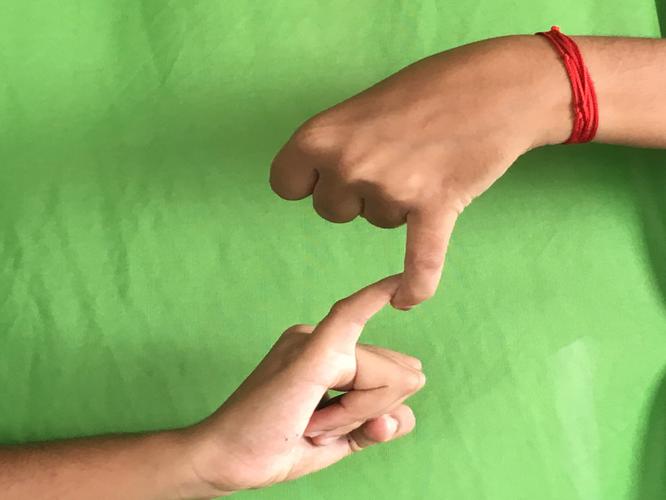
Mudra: Kilaka
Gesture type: double_hand